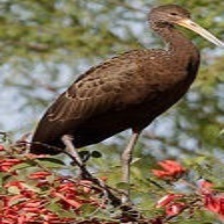
Species: LIMPKIN
Scientific name: ARAMUS GUARAUNA